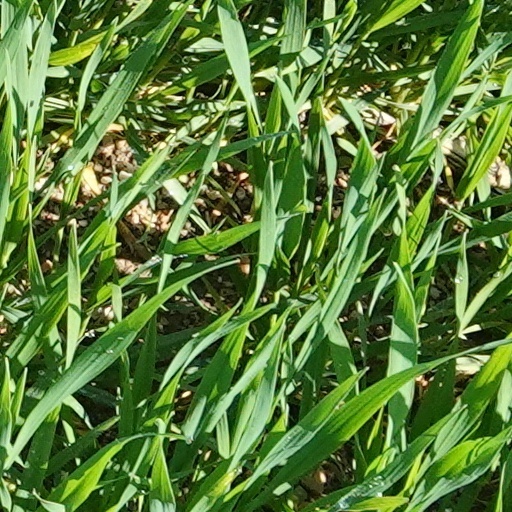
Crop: wheat